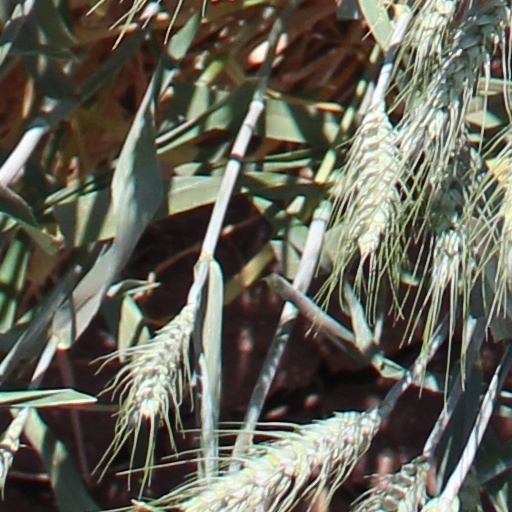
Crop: wheat